Yamato Baseball Club

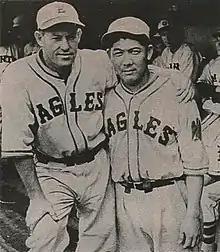
Harris McGalliard and Tadashi Kameda of the Eagles in 1937 or 1938.

The Yamato Baseball Club was a Japanese baseball team in the Japanese Baseball League (JBL). Based in Tokyo, the franchise was founded as the Korakuen Eagles before the 1937 season and was dissolved before the 1944 season.